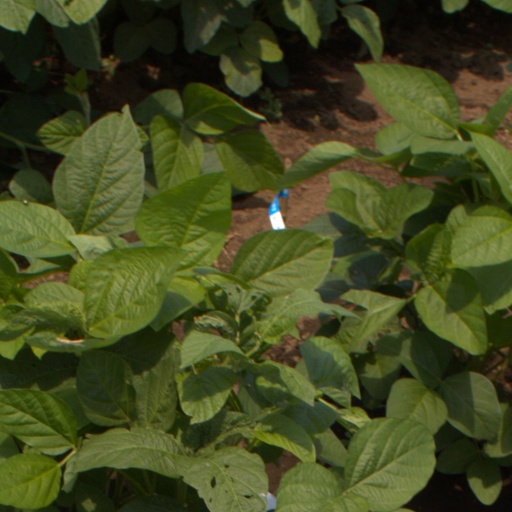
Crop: soybean